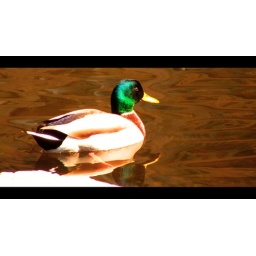
This duck was shot at a pond right near 15th street in Del Mar